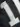
Number: 1